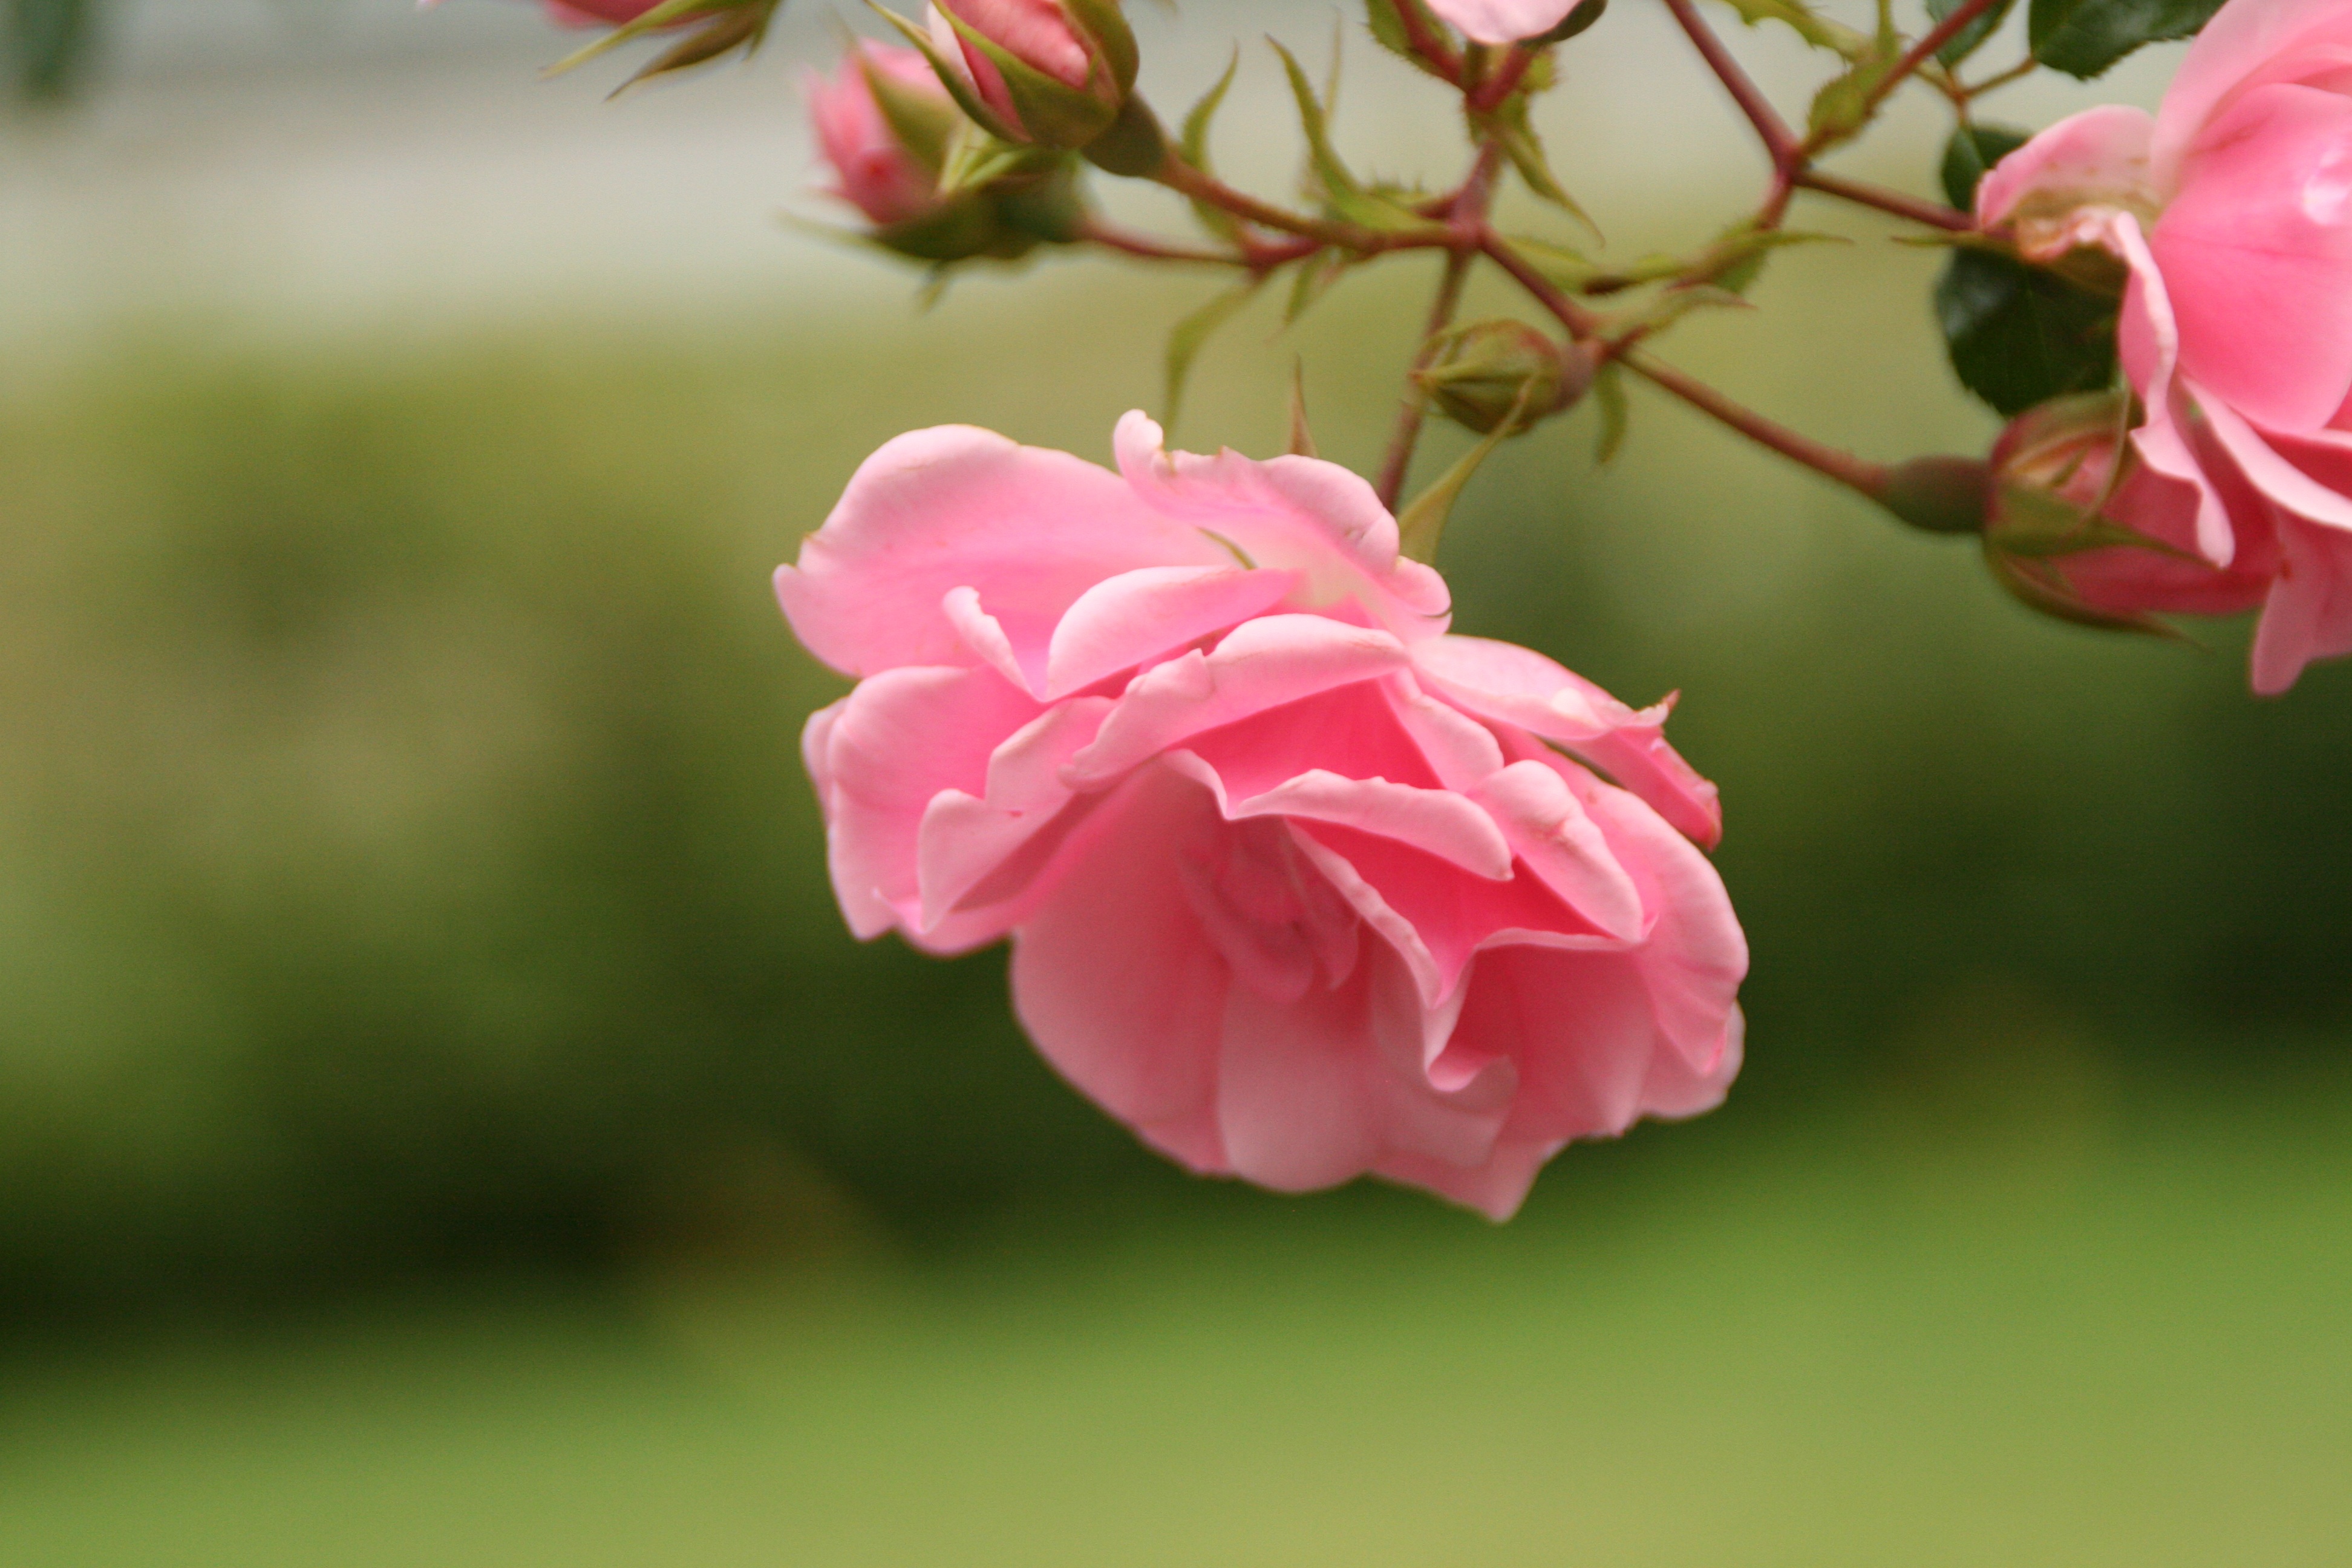
nature, blossom, plant, leaf, flower, petal, rose, spring, park, botany, pink, flora, flowers, close up, roses, shrub, macro photography, flowering plant, garden roses, rose family, land plant